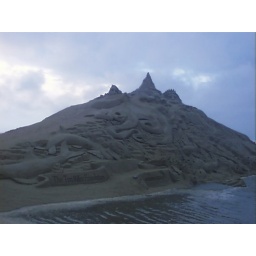
Worlds largest Sand castle over 40 feet Virginia beach